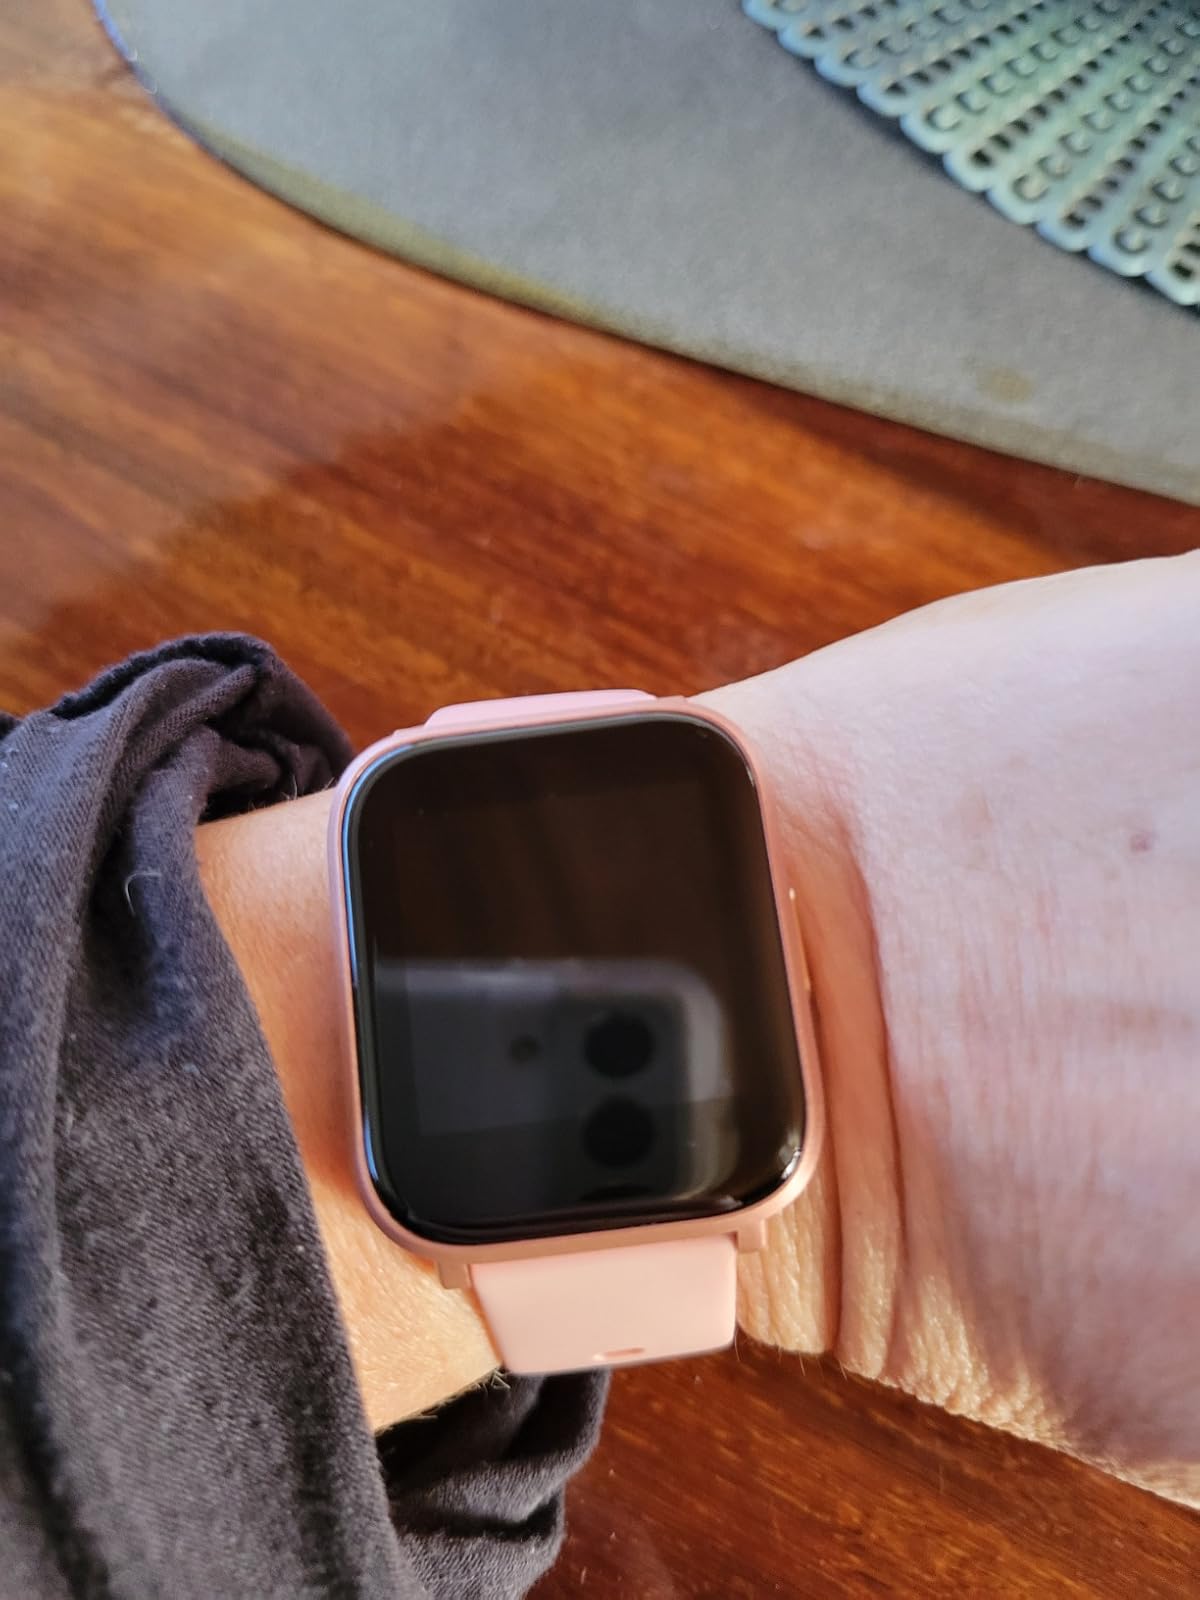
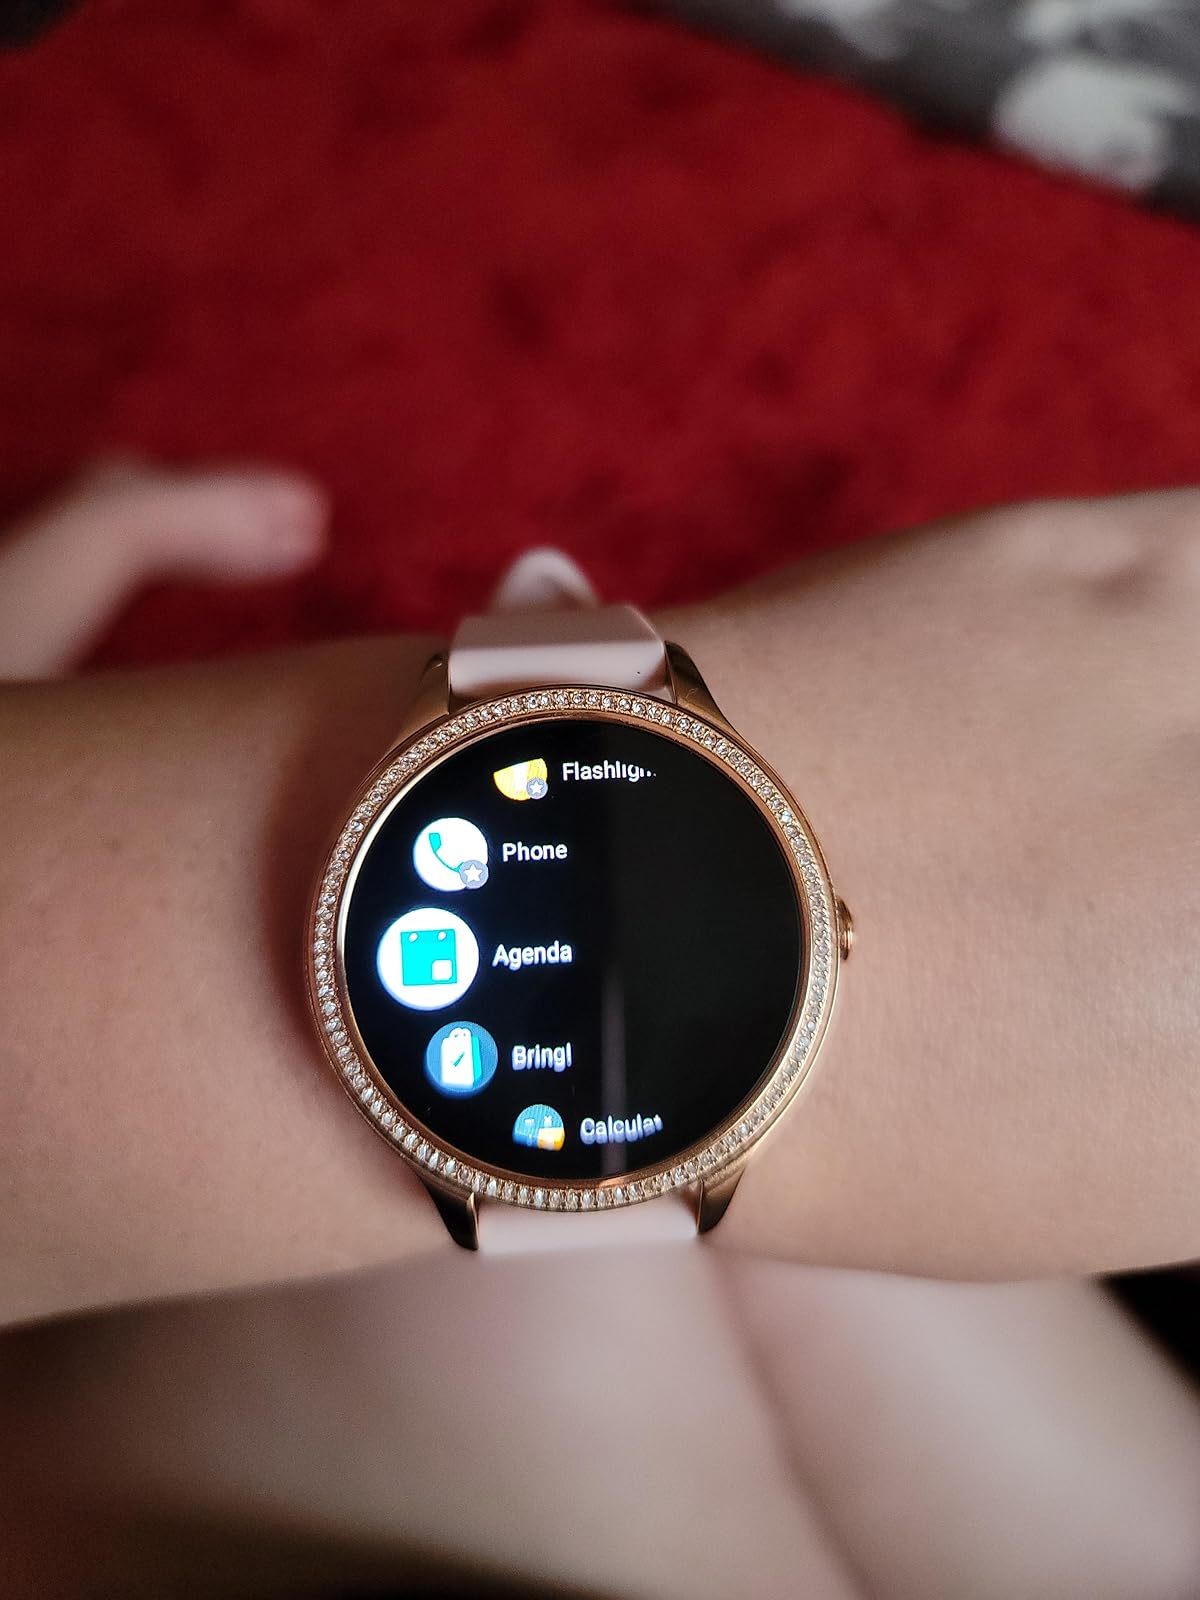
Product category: smartwatch
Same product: no